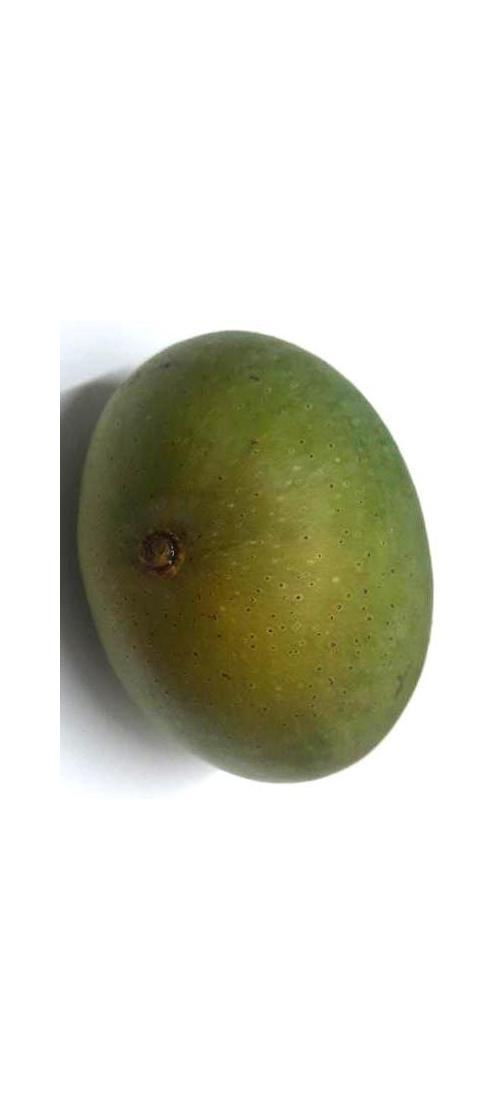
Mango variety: Ashshina Zhinuk